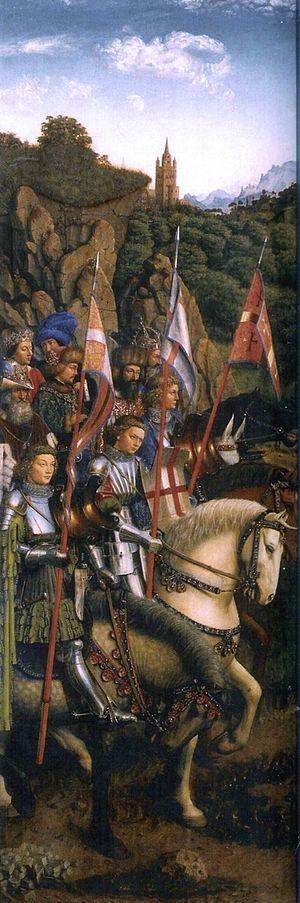
La féodalité est un système politique, ayant notamment existé en Europe entre le Xᵉ siècle et le XIIᵉ siècle, dans lequel l'autorité centrale s'associe avec les seigneurs locaux et ceux-ci avec leur population, selon un système complet d'obligations et de services.
Le XIᵉ siècle en Europe occidentale marque le début du Moyen Âge central.
L’Adoration de l'Agneau mystique ou Autel de Gand, achevé en 1432, est un polyptyque peint sur bois, un chef-d'œuvre de la peinture des primitifs flamands.